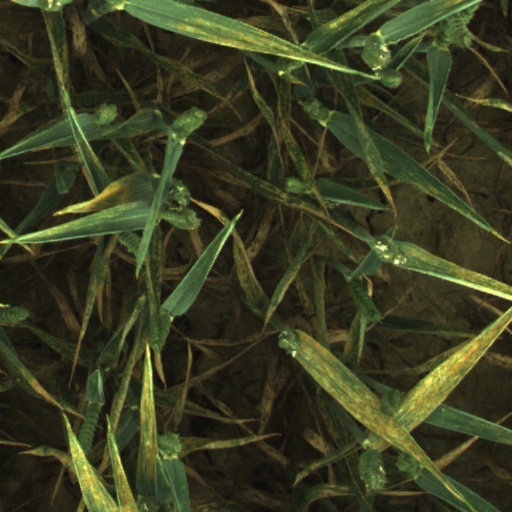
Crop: wheat